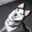
Label: dog